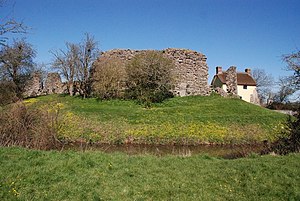
Borge og slotte i England / Somerset
Denne liste over borge og slotte i England er ikke en liste over alle bygninger og steder, hvor ordet ”castle” indgår i navnet eller en liste over bygninger, som er en borg i middelalderlig henseende. Det er heller ikke en liste over alle borge og slotte, der nogensinde er bygget i England: Mange er forsvundet sporløst, men er hovedsageligt en liste over bygninger og ruiner. De bygninger, som er bevaret, er alle blevet ændret i løbet af historien.